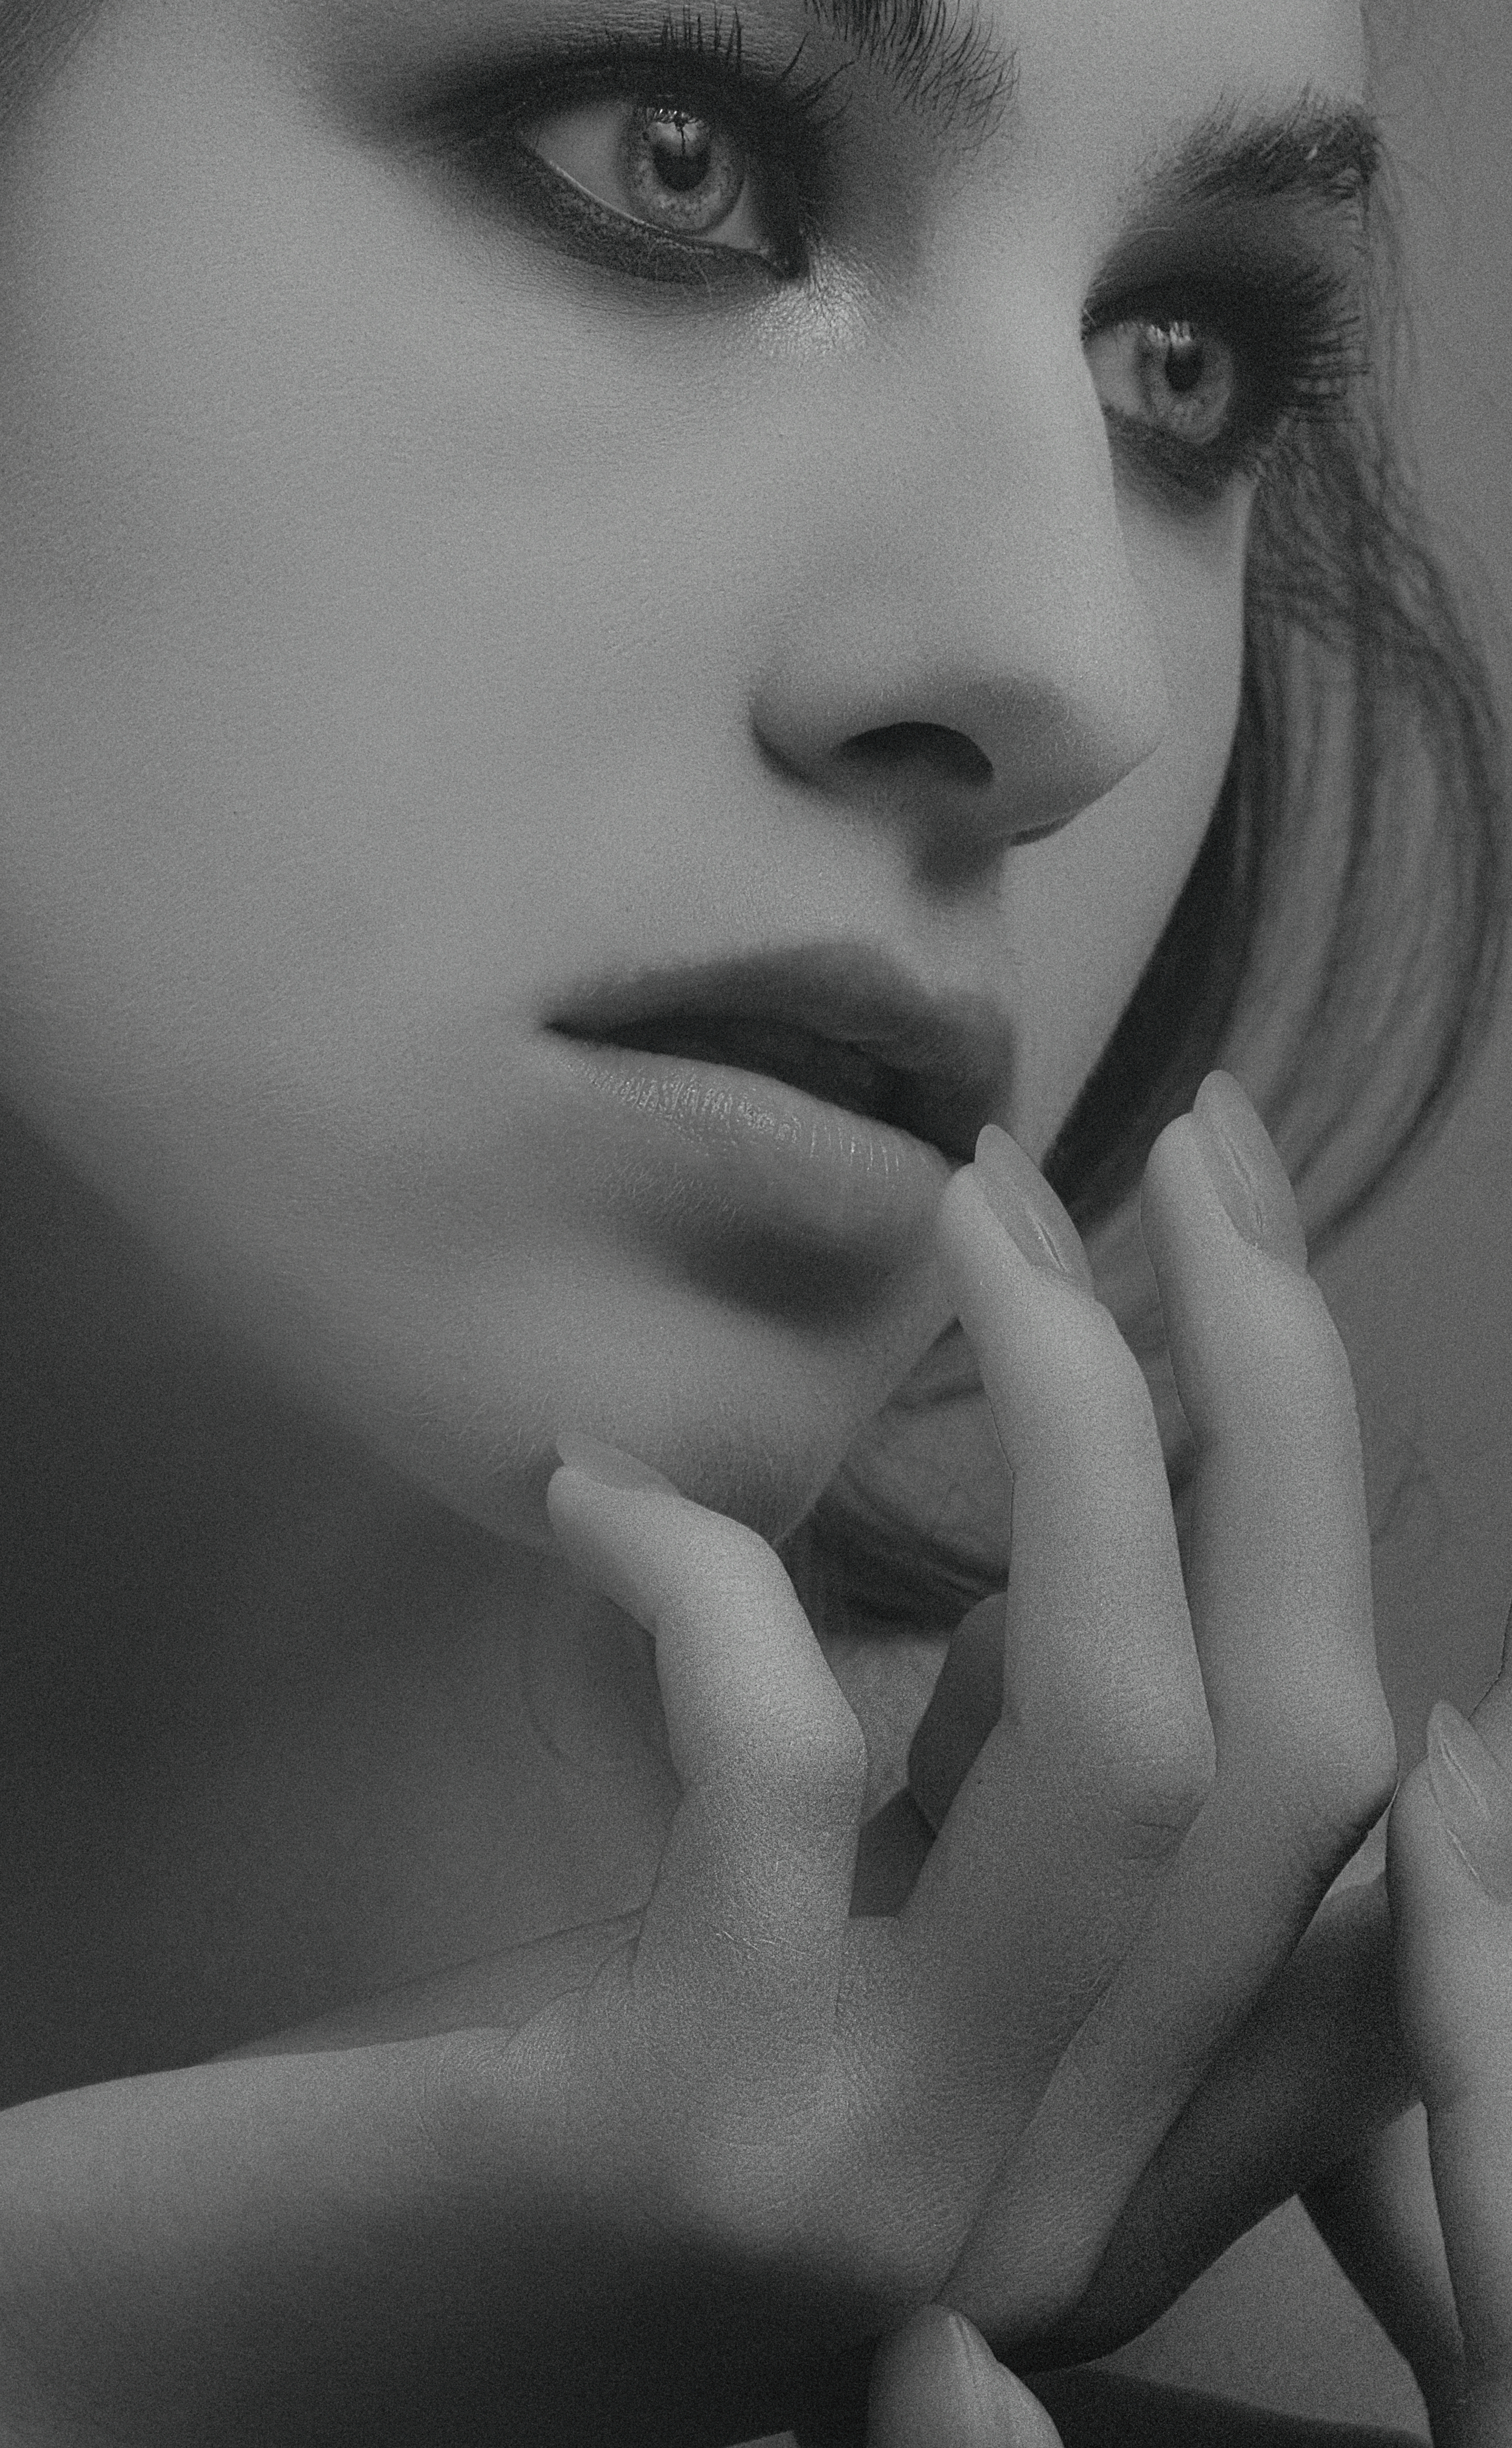
girl, portrait, retro, face, beautiful, look, studio, monochrome, donate, nose, lip, hand, eyebrow, eye, eyelash, mouth, black, flash photography, jaw, neck, iris, black and white, gesture, style, No expression, monochrome photography, art, art model, close up, nail, chest, illustration, fashion accessory, bangs, happy, eye liner, portrait photography, visual arts, self portrait, vintage clothing, still life photography, retro style, smoke, photo shoot, fashion model, painting